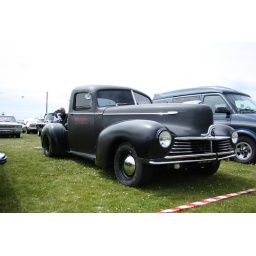
Sunset Boulevard 2009 in Hoek van Holland - US car meeting